National Produce Stakes

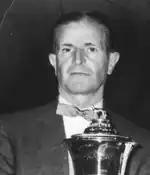
Paddy Dunphy, winning trainer in 1957 and 1964

The National Produce Stakes is a greyhound racing competition held annually at Clonmel Greyhound Stadium in Clonmel, County Tipperary, Ireland.